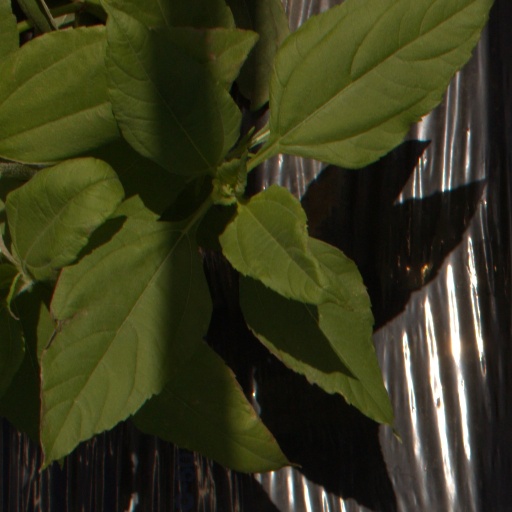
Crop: Jerusalem artichoke